Military history of Vietnam

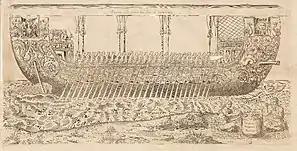
Mông Đồng 艨艟 is a class of near-shore warship and riverine boat that played a dominant role in medieval Vietnamese naval forces for over a thousand years.

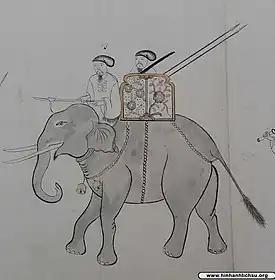
Revival Lê dynasty war elephant

In the 13th century, the Vietnamese defeated the Great Yuan dynasty of the Mongol empire three times, and it was seen as one of the most famous historical victories of Vietnam. In an extent, the Vietnamese successful repelling of Mongol invasions, had been recognized as the main factor which would have saved all Southeast Asia from Mongols.